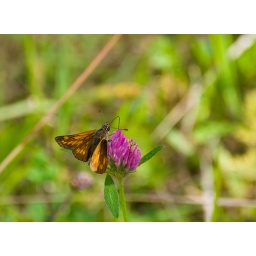
Small brown butterfly feeding on a clover bloom, again in Bernwood Forest, Buckinghamshire. Nikon D80 camera